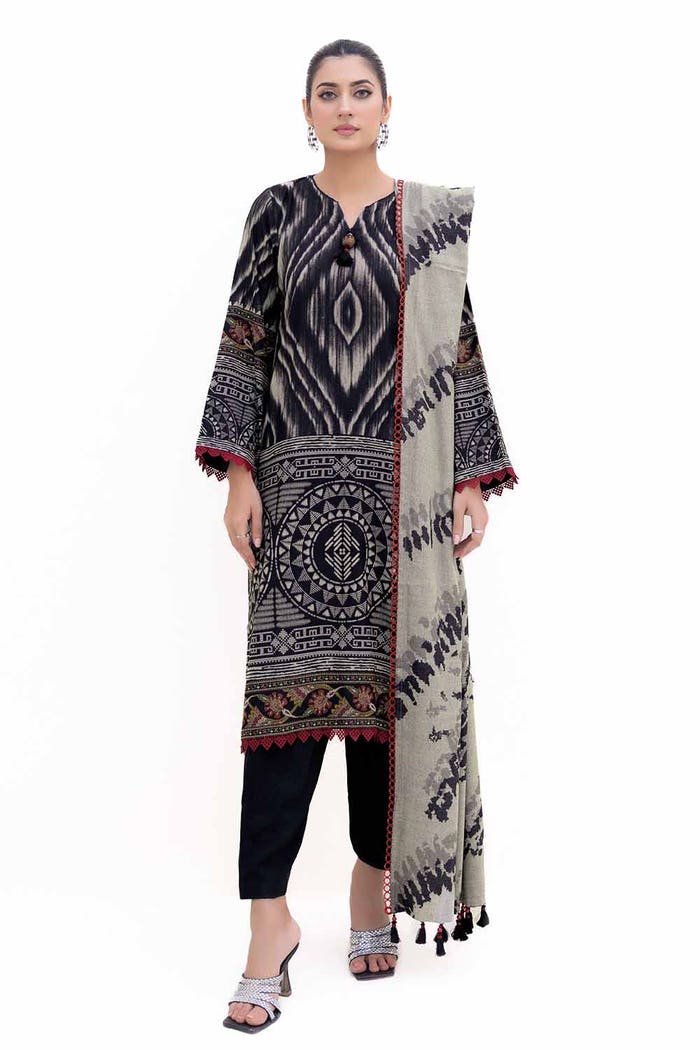
black multi embroidered salwar suit